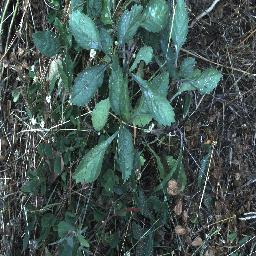
Label: snake_weed